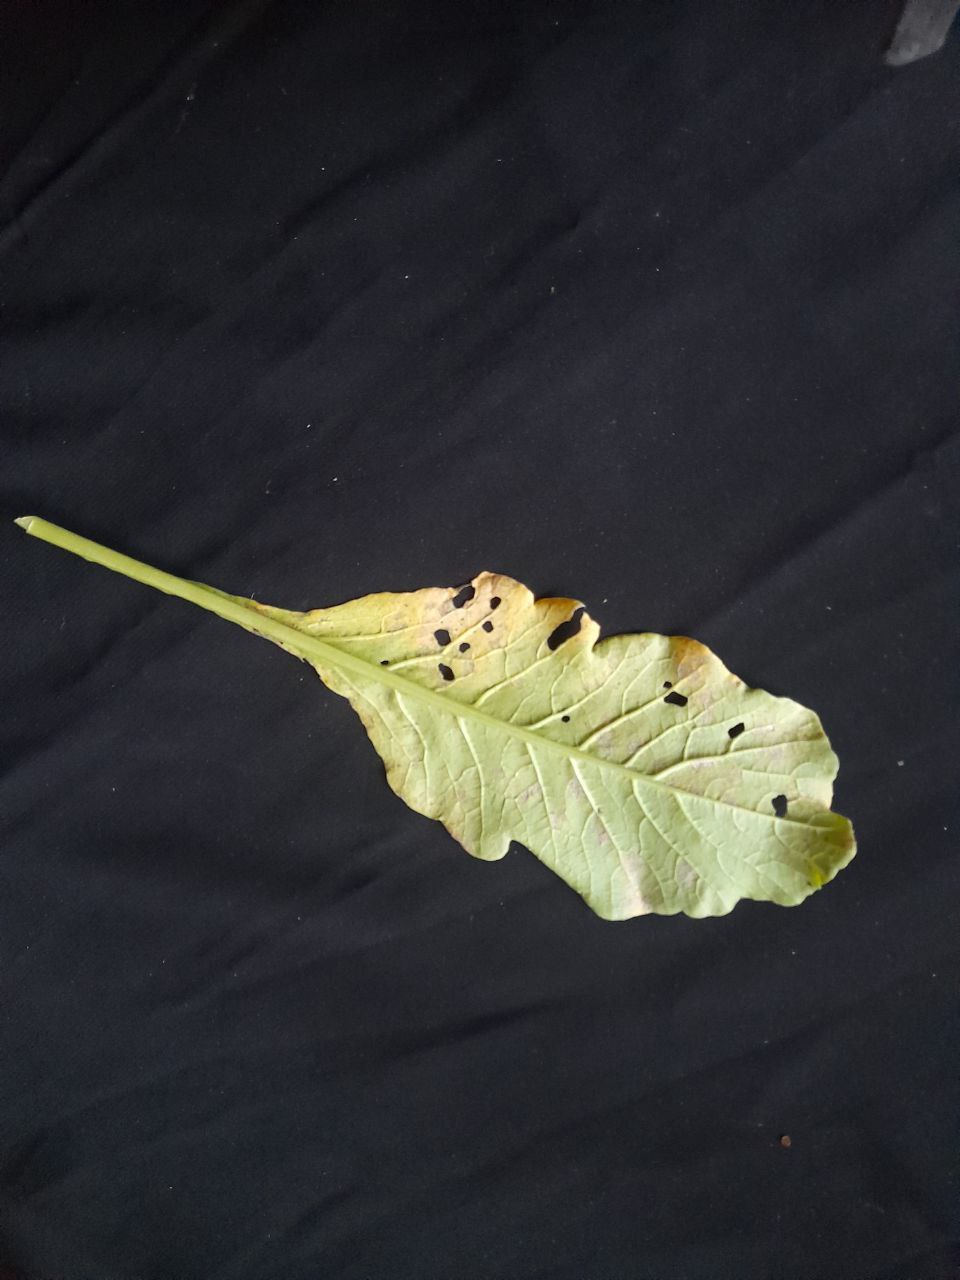
Label: flea beetle